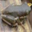
Label: frog